Mortimer Wheeler

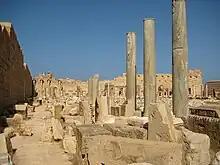
In North Africa, Wheeler sought to preserve archaeological remains, such as those of Leptis Magna (pictured), from being damaged by occupying troops.

Wheeler was keen to continue archaeological fieldwork outside London, undertaking excavations every year from 1926 to 1939. After completing his excavation of the Carlaeon amphitheatre in 1928, he began fieldwork at the Roman settlement and temple in Lydney Park, Gloucestershire, having been invited to do so by the aristocratic landowner, Charles Bathurst. It was during these investigations that Wheeler personally discovered the Lydney Hoard of coinage. Wheeler and his wife jointly published their excavation report in 1932 as "Report on the Excavation of the Prehistoric, Roman and Post-Roman Site in Lydney Park, Gloucestershire", which Piggott noted had "set the pattern" for all Wheeler's future excavation reports.